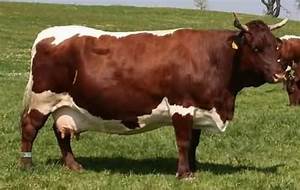
Label: mucca